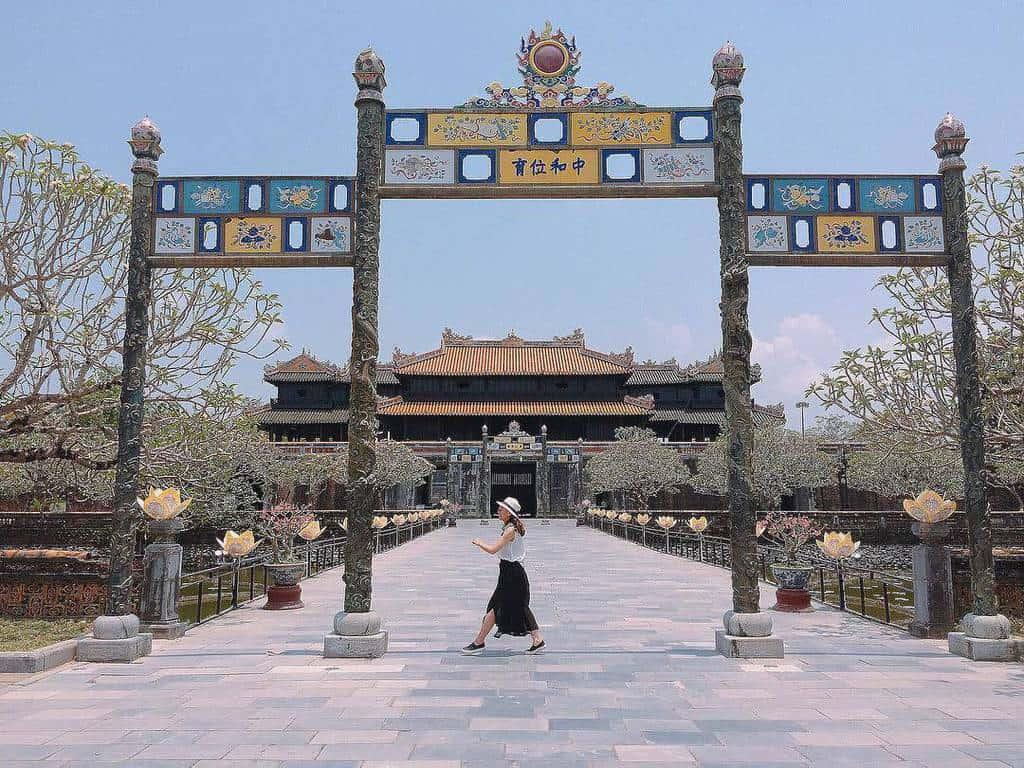
một cô gái đang xuất hiện ở trước cổng của khu di tích